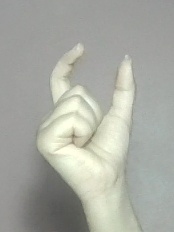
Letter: nun